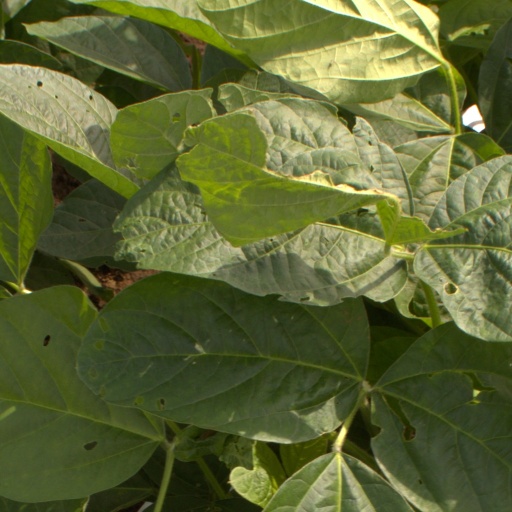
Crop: soybean